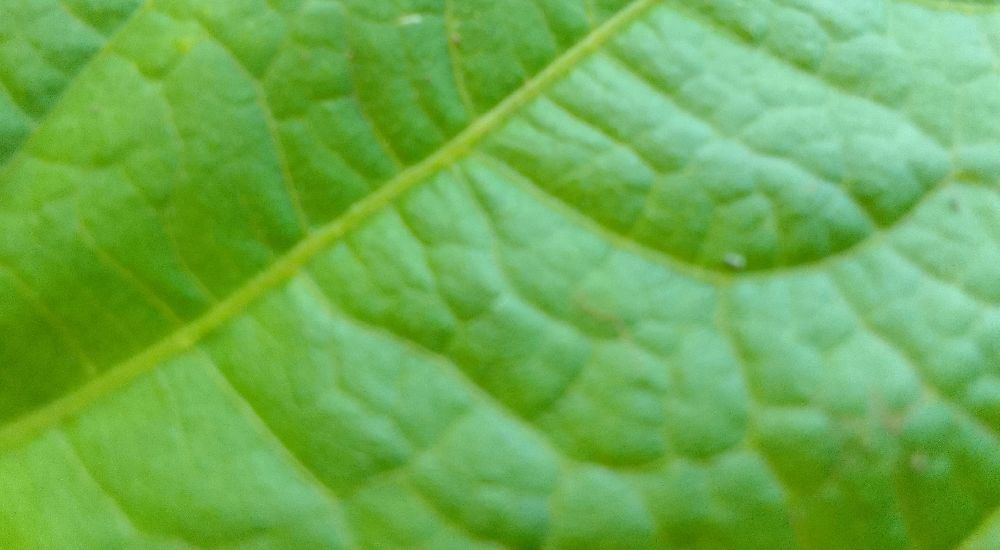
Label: healthy